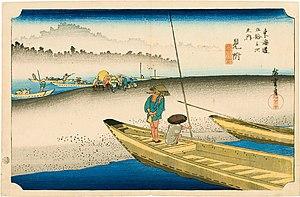
Les Cinquante-trois Stations du Tōkaidō, dans l'édition Hōeidō présentée ici, sont une série d'estampes japonaises créées par Hiroshige après son premier voyage empruntant la route du Tōkaidō en 1832. Cette route, reliant la capitale du shogun, Edo, à la capitale impériale, Kyoto, est l'axe principal du Japon de l'époque. C'est également la plus importante des « Cinq Routes », les cinq artères majeures du Japon, créées ou développées pendant l'ère Edo pour améliorer le contrôle du pouvoir central sur l'ensemble du pays.
Mitsuke-juku était la 28ᵉ des 53 stations du Tōkaidō, sur la route du Tōkaidō. Elle était située dans ce qui est maintenant la partie centrale de la ville de Iwata, dans la préfecture de Shizuoka, au Japon. Ce shukuba, ou relais, avait reçu son nom — qui signifie « vue sur... » — parce que Mitsuke était le premier endroit d'où les voyageurs venant de Kyoto pouvaient voir le mont Fuji.